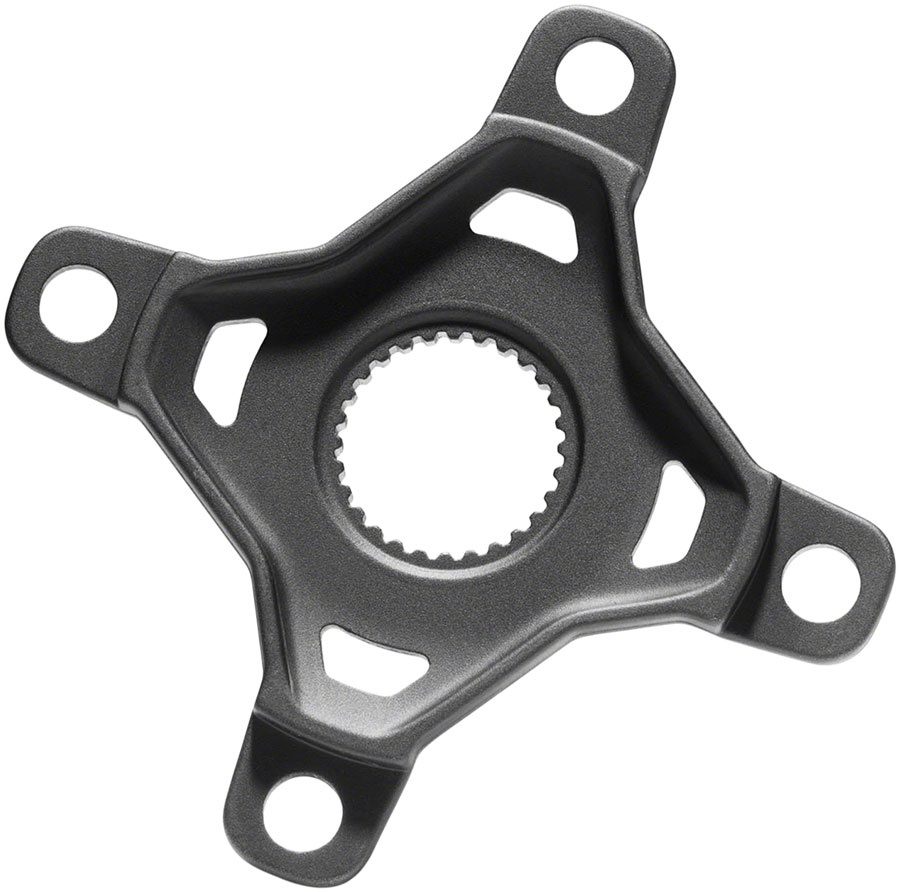
Bosch Spider - BDU4XX 104mm Black
Brand: Bosch
.top{margin-bottom:30px;}.top li{margin-left:5%;margin-right:5%;margin-top:10px;line-height:120%;list-style-position:outside;} Bosch Spider - BDU4XX 104mm Black. Bosch mid-drive motor small parts.
Category: Vehicles & Parts > Vehicle Parts & Accessories > Electric Vehicle (EV) Parts & Accessories > Conversion Kits > Truck EV Conversion Kits